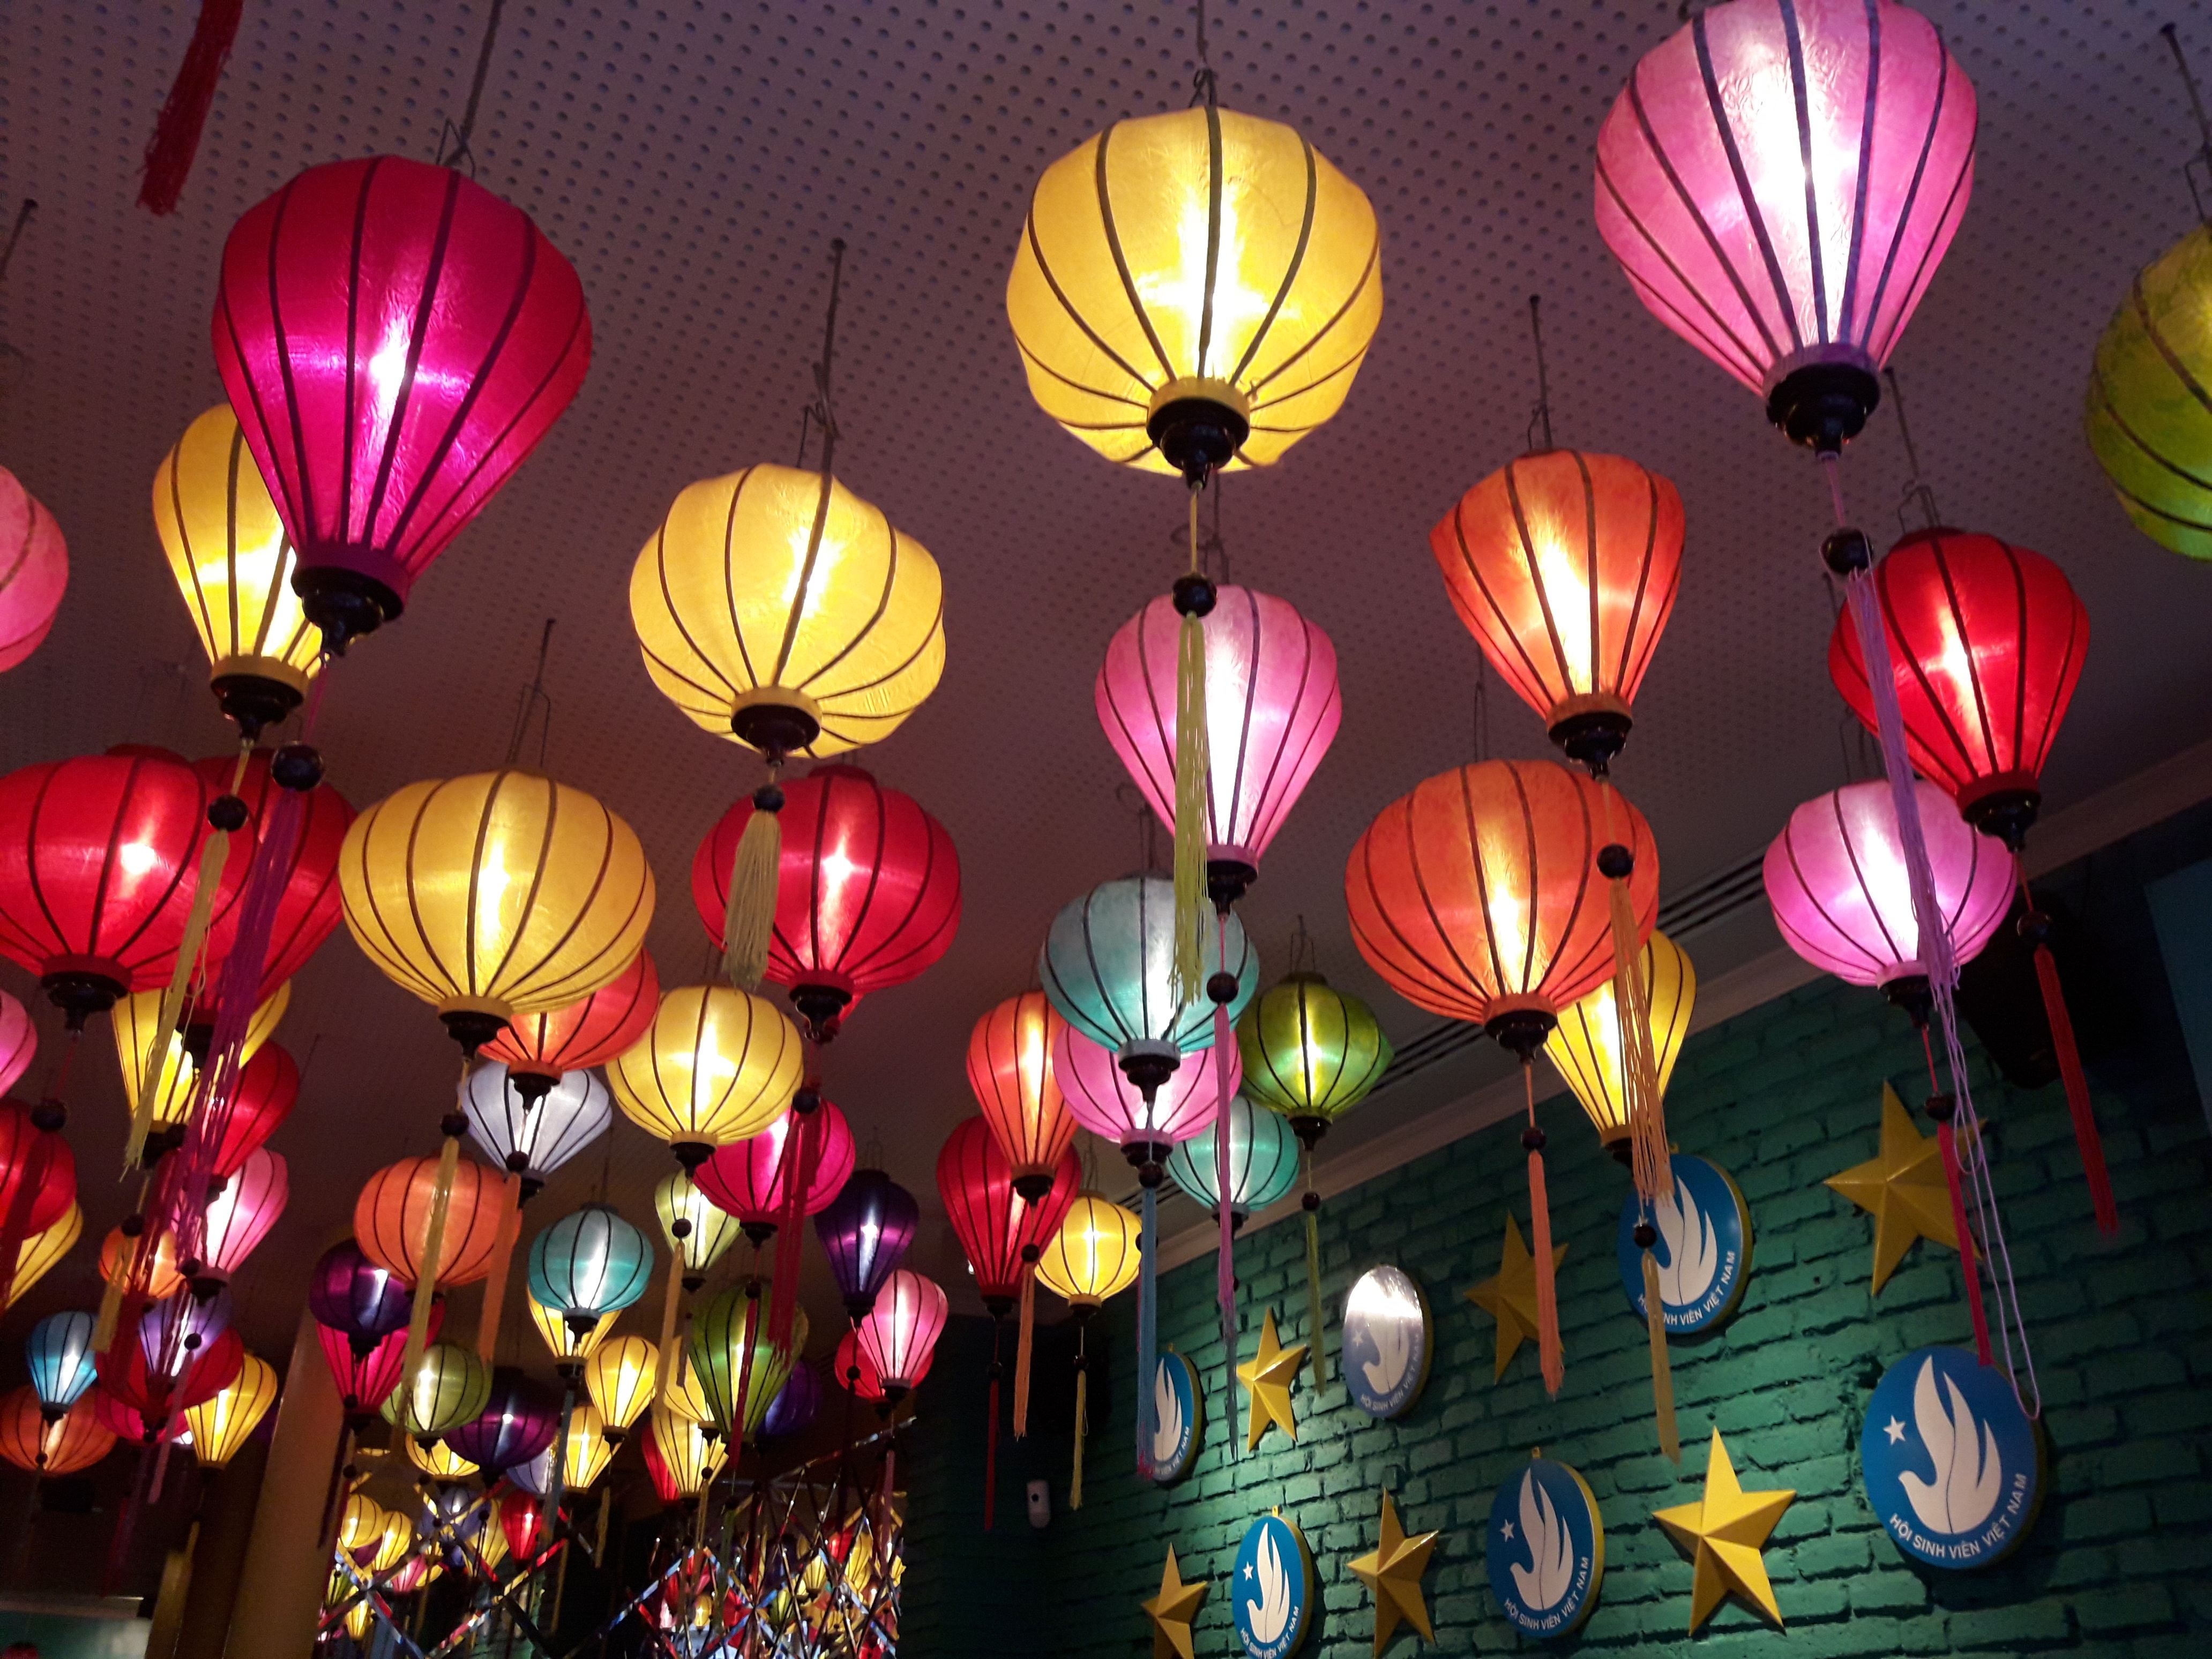
flower, balloon, hot air balloon, aircraft, vehicle, color, lighting, toy, hot air ballooning, mid autumn festival